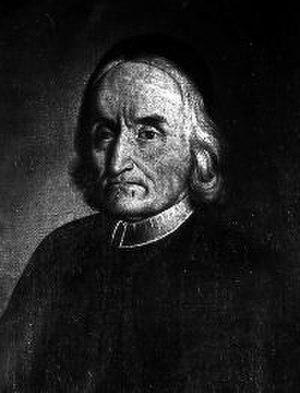
Francesco Antonio Bonporti était un prêtre, violoniste et compositeur de musique baroque de la fin du XVIIᵉ et de la première moitié du XVIIIᵉ siècle.